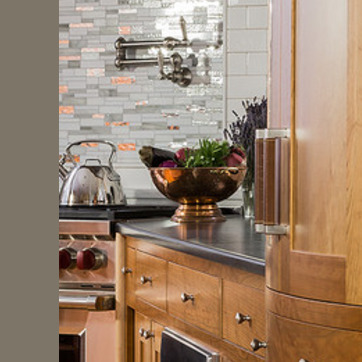
Material: metal